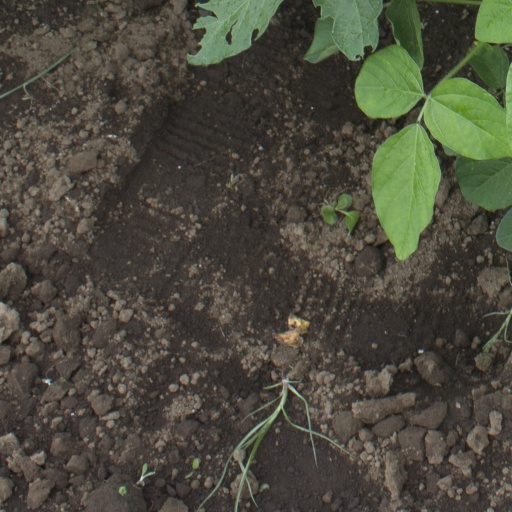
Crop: soybean